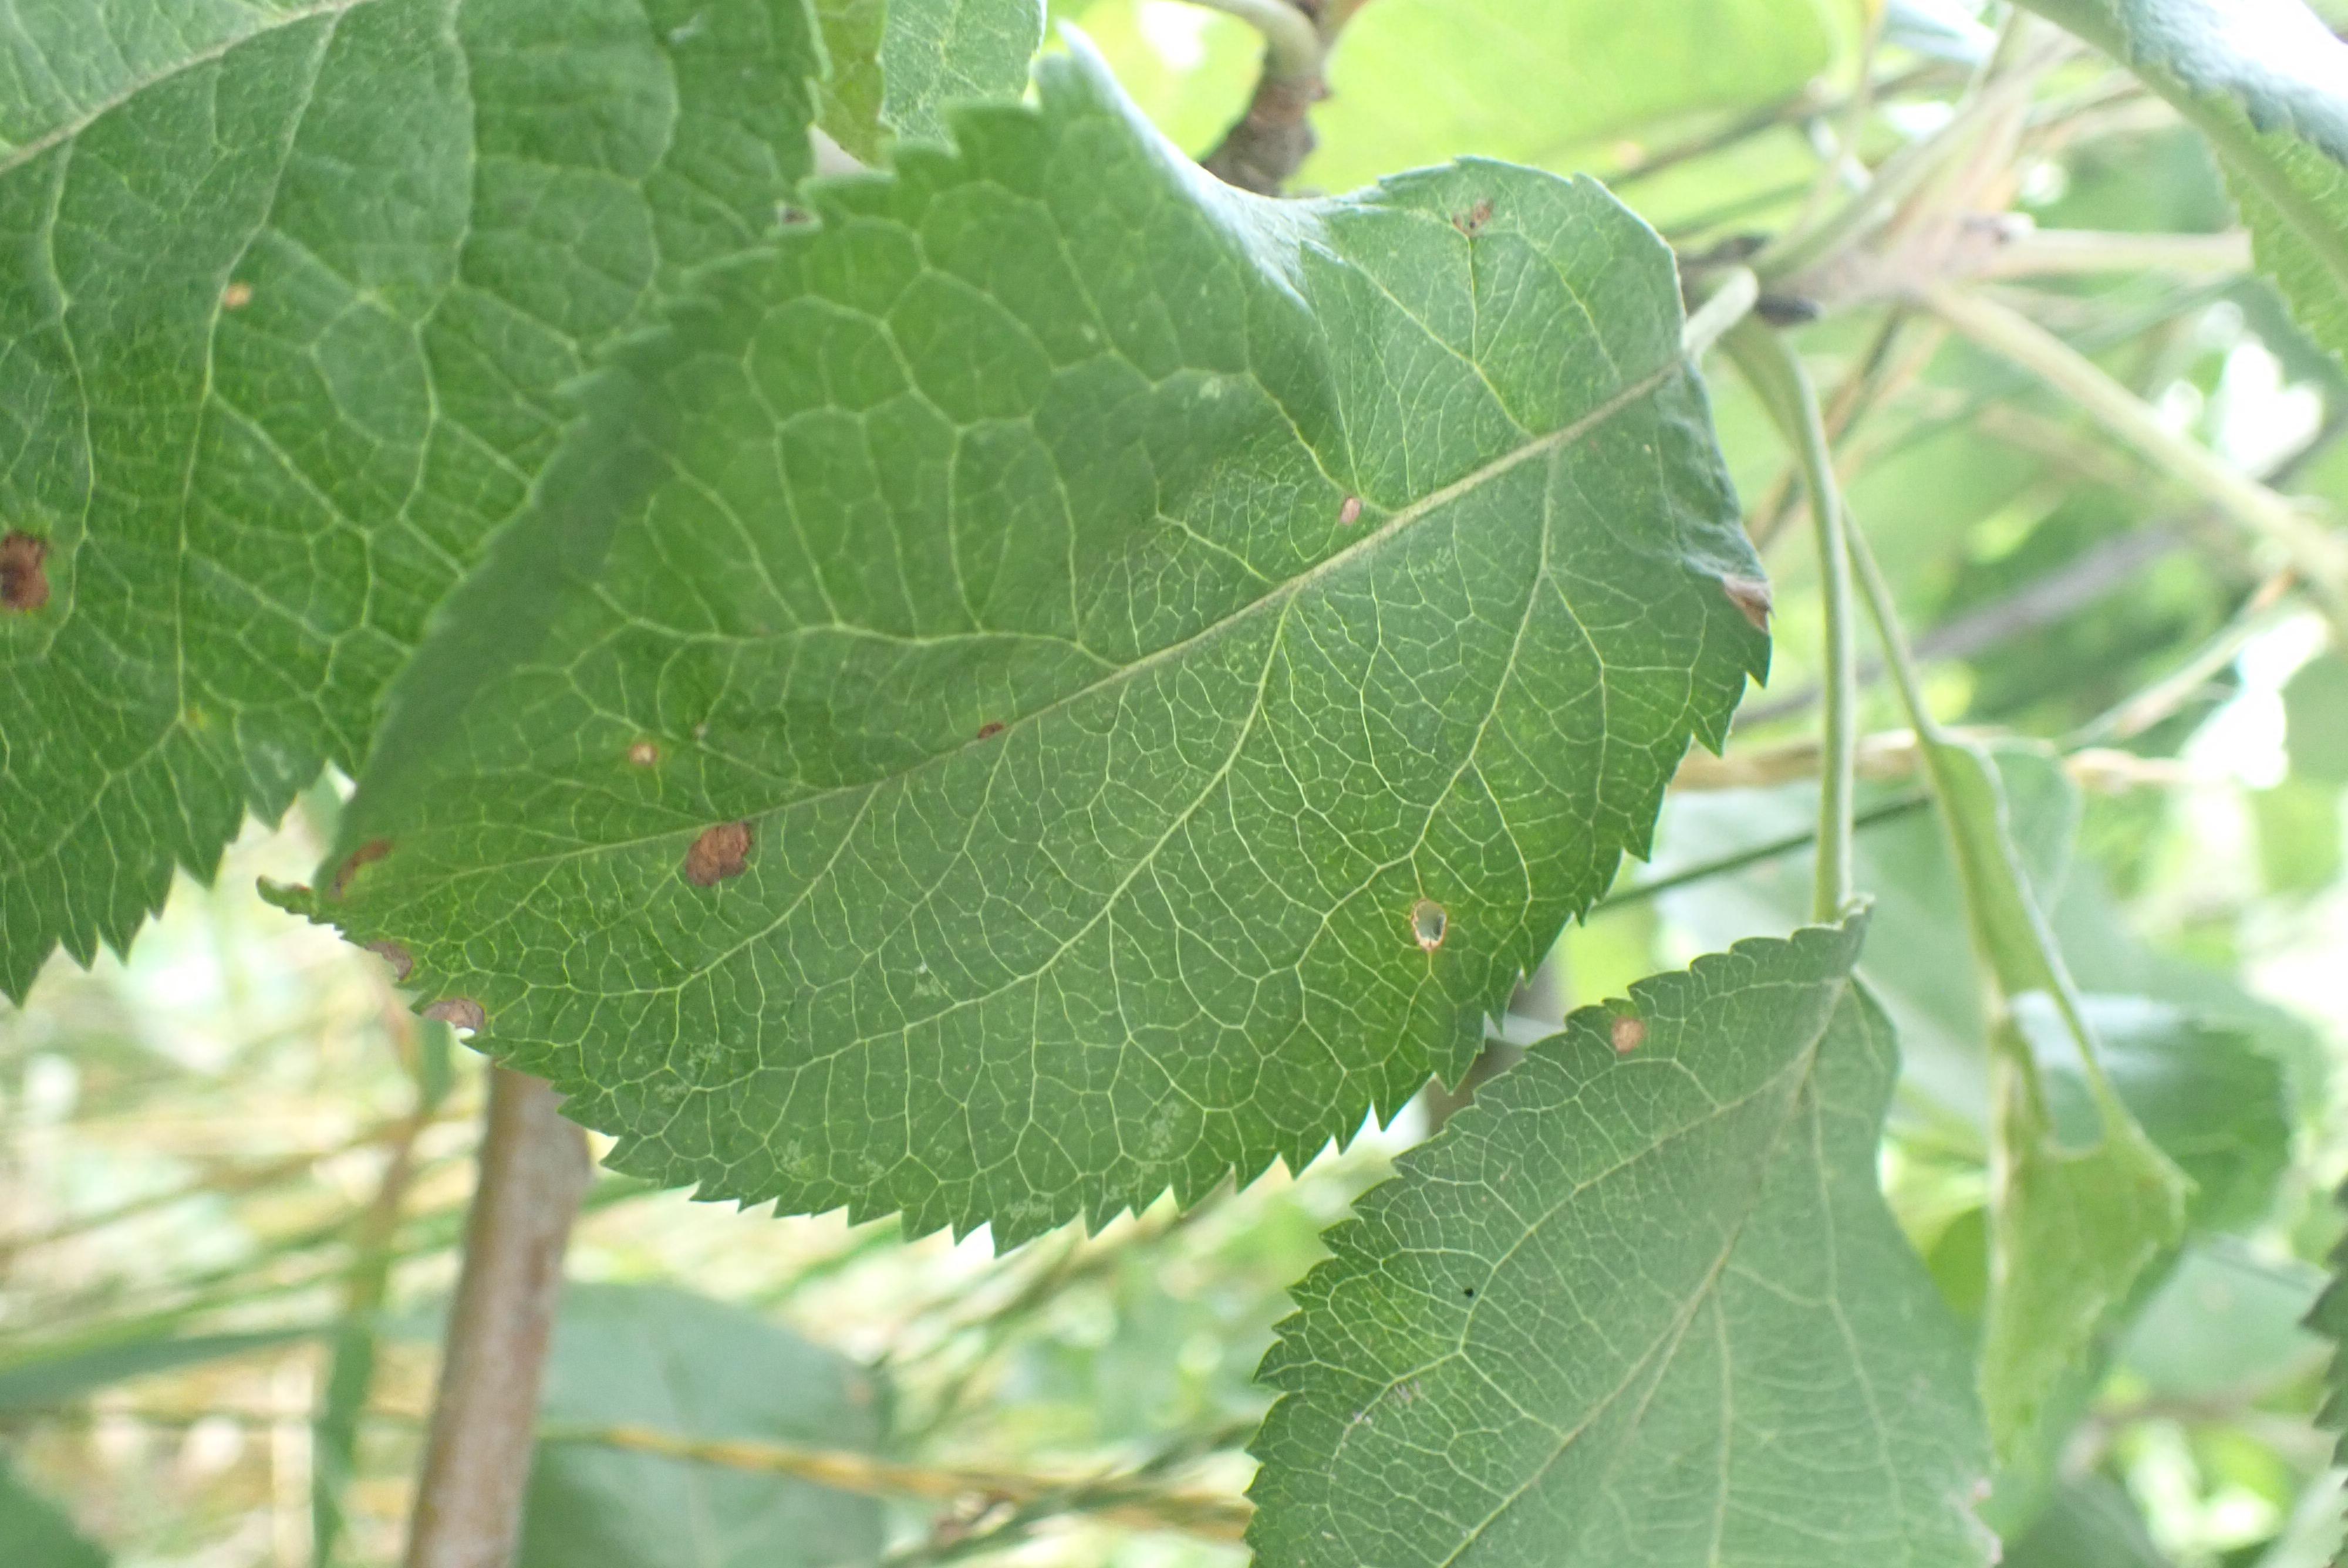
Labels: frog_eye_leaf_spot